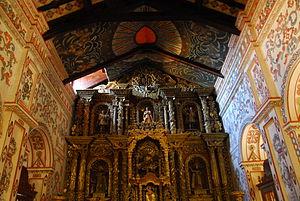
Martin Schmid, né le 26 aout 1694 à Baar, canton de Zoug et décédé le 10 mars 1772 à Lucerne est un prêtre jésuite suisse, missionnaire dans les réductions des Chiquitos, dont il fut un des architectes et musiciens les plus importants.